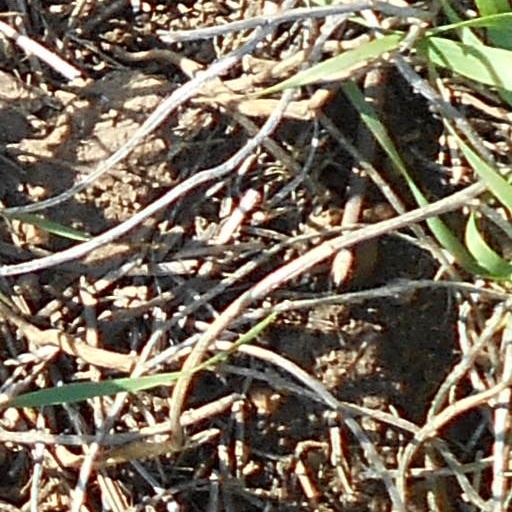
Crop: wheat